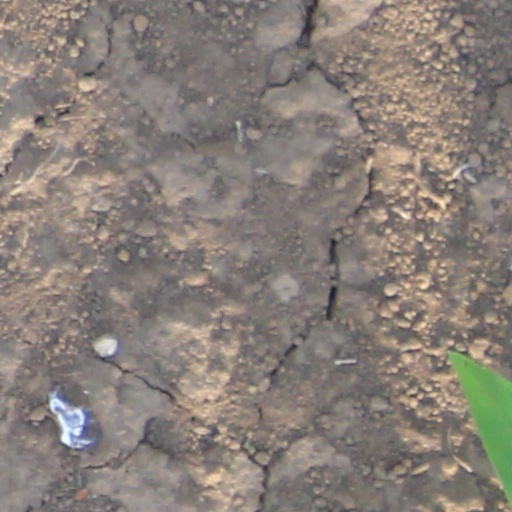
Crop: wheat